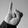
ASL letter: I